Womyn's land

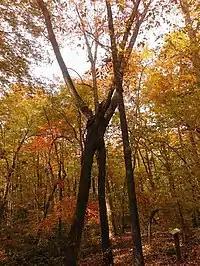
Conjoined trees at Bold Moon Farm in rural Guilford County, North Carolina

The Oregon Women's Land Trust was founded in 1975 and owns of land in Douglas County, referred to as OWL Farm. Initial conversations about the idea of an open womyn's land arose from a WomanShare conference about money and power. Members of surrounding womyn's lands wanted a place where economically disadvantaged women could stay with other women without the need for permanent residence or invitation. They wanted to establish a land trust that was accessible to women and children regardless of their financial status. The land would be held in perpetuity and in its initial form would be open for any women to come live on. Open Land Trust meetings were held in 1975 and 1976. Women collectively contributed money to buy the land together, giving anywhere between $25–5000. In the spring of 1976, a 147-acre piece of land was found in southern Oregon. Over 100 women attended the first meeting that took place at OWL Farm. Soon after this meeting, sixteen women met to form the caretaker collective and moved on to the land in July 1976. Over time the community reorganised financially into a federally recognised 501(c)(3) organization.